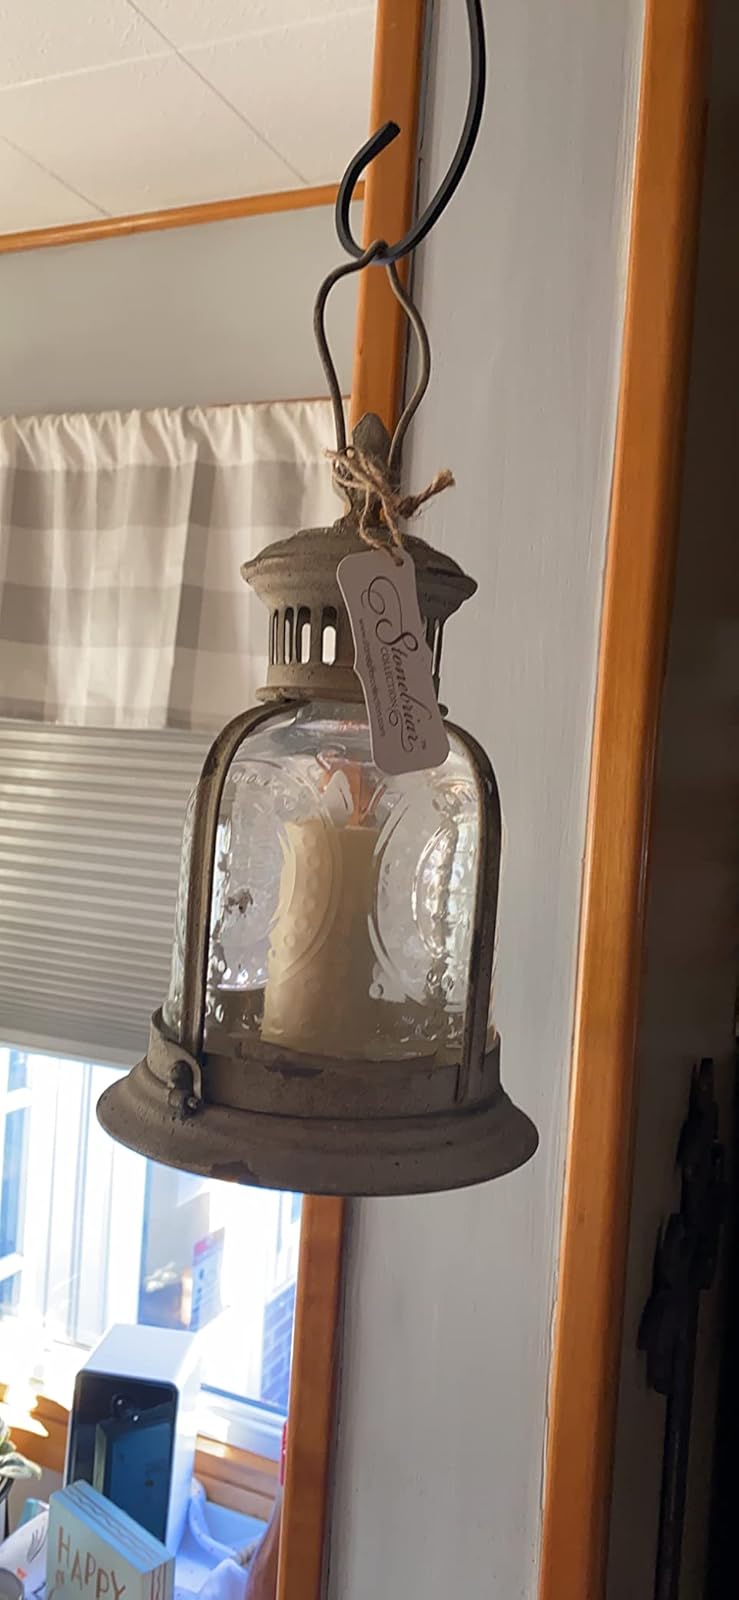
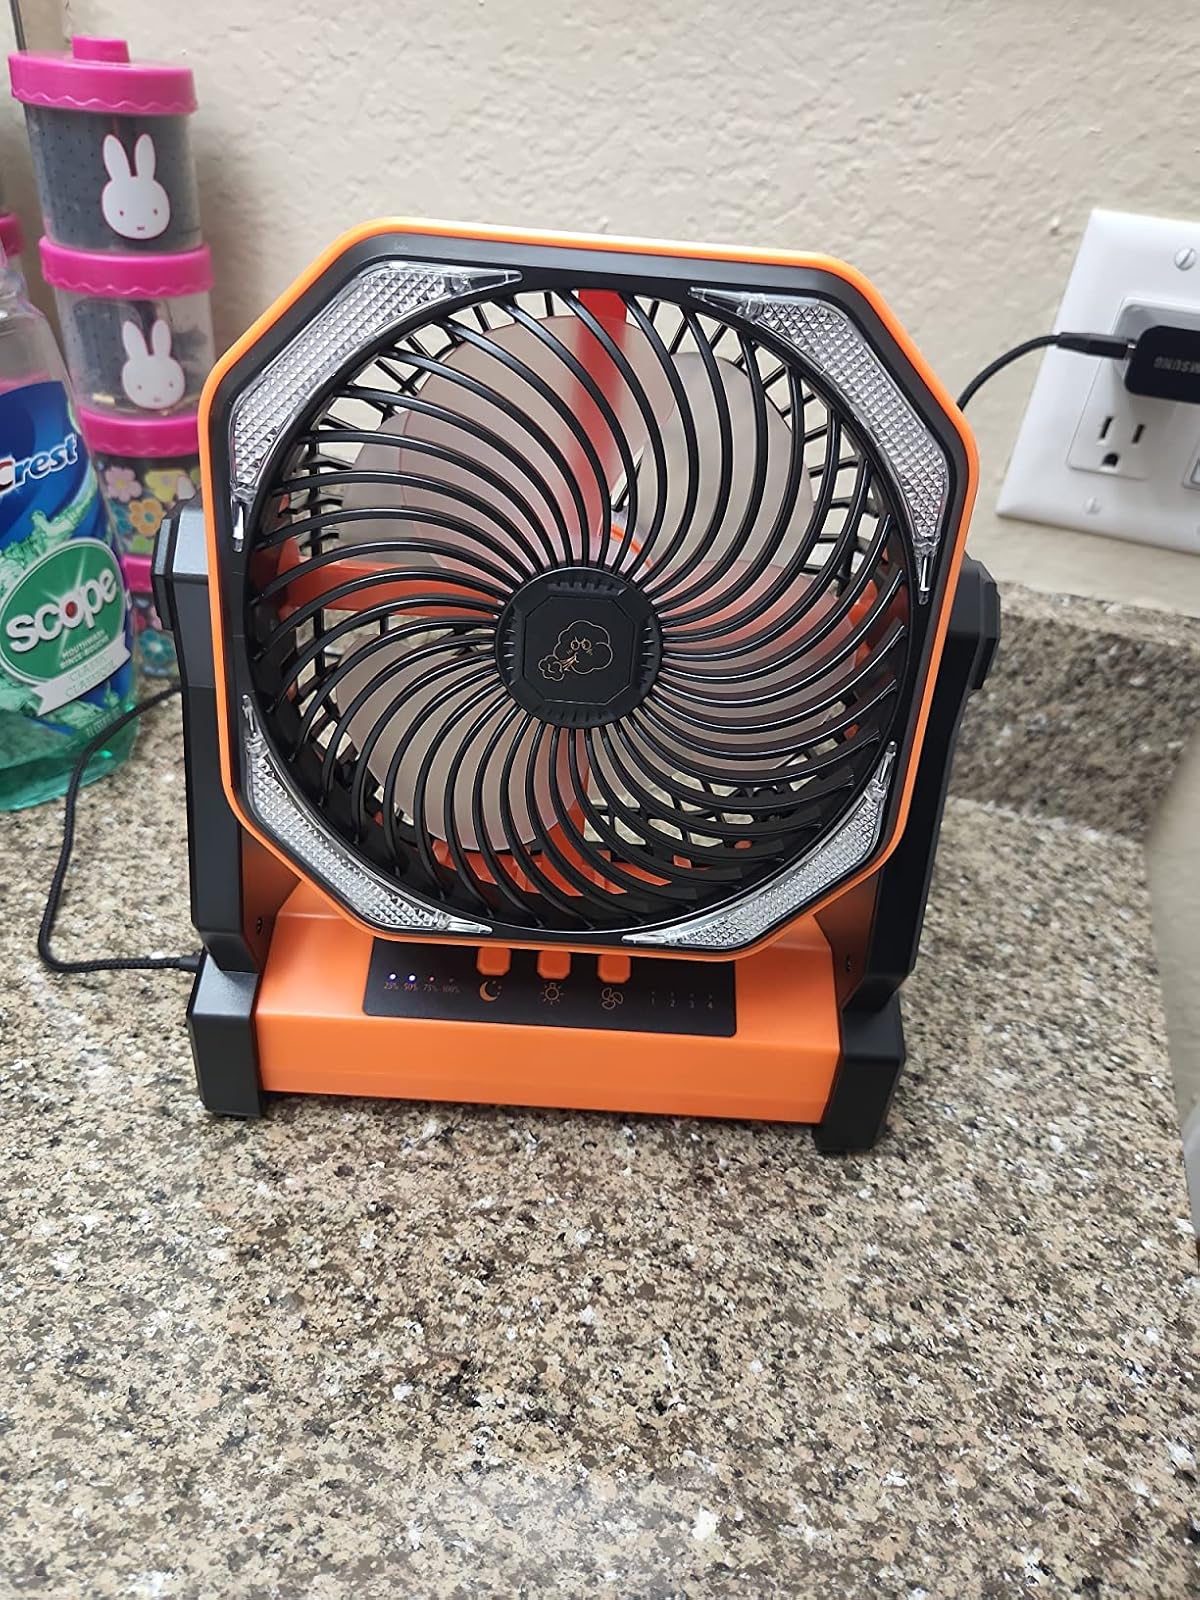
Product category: lantern
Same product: no